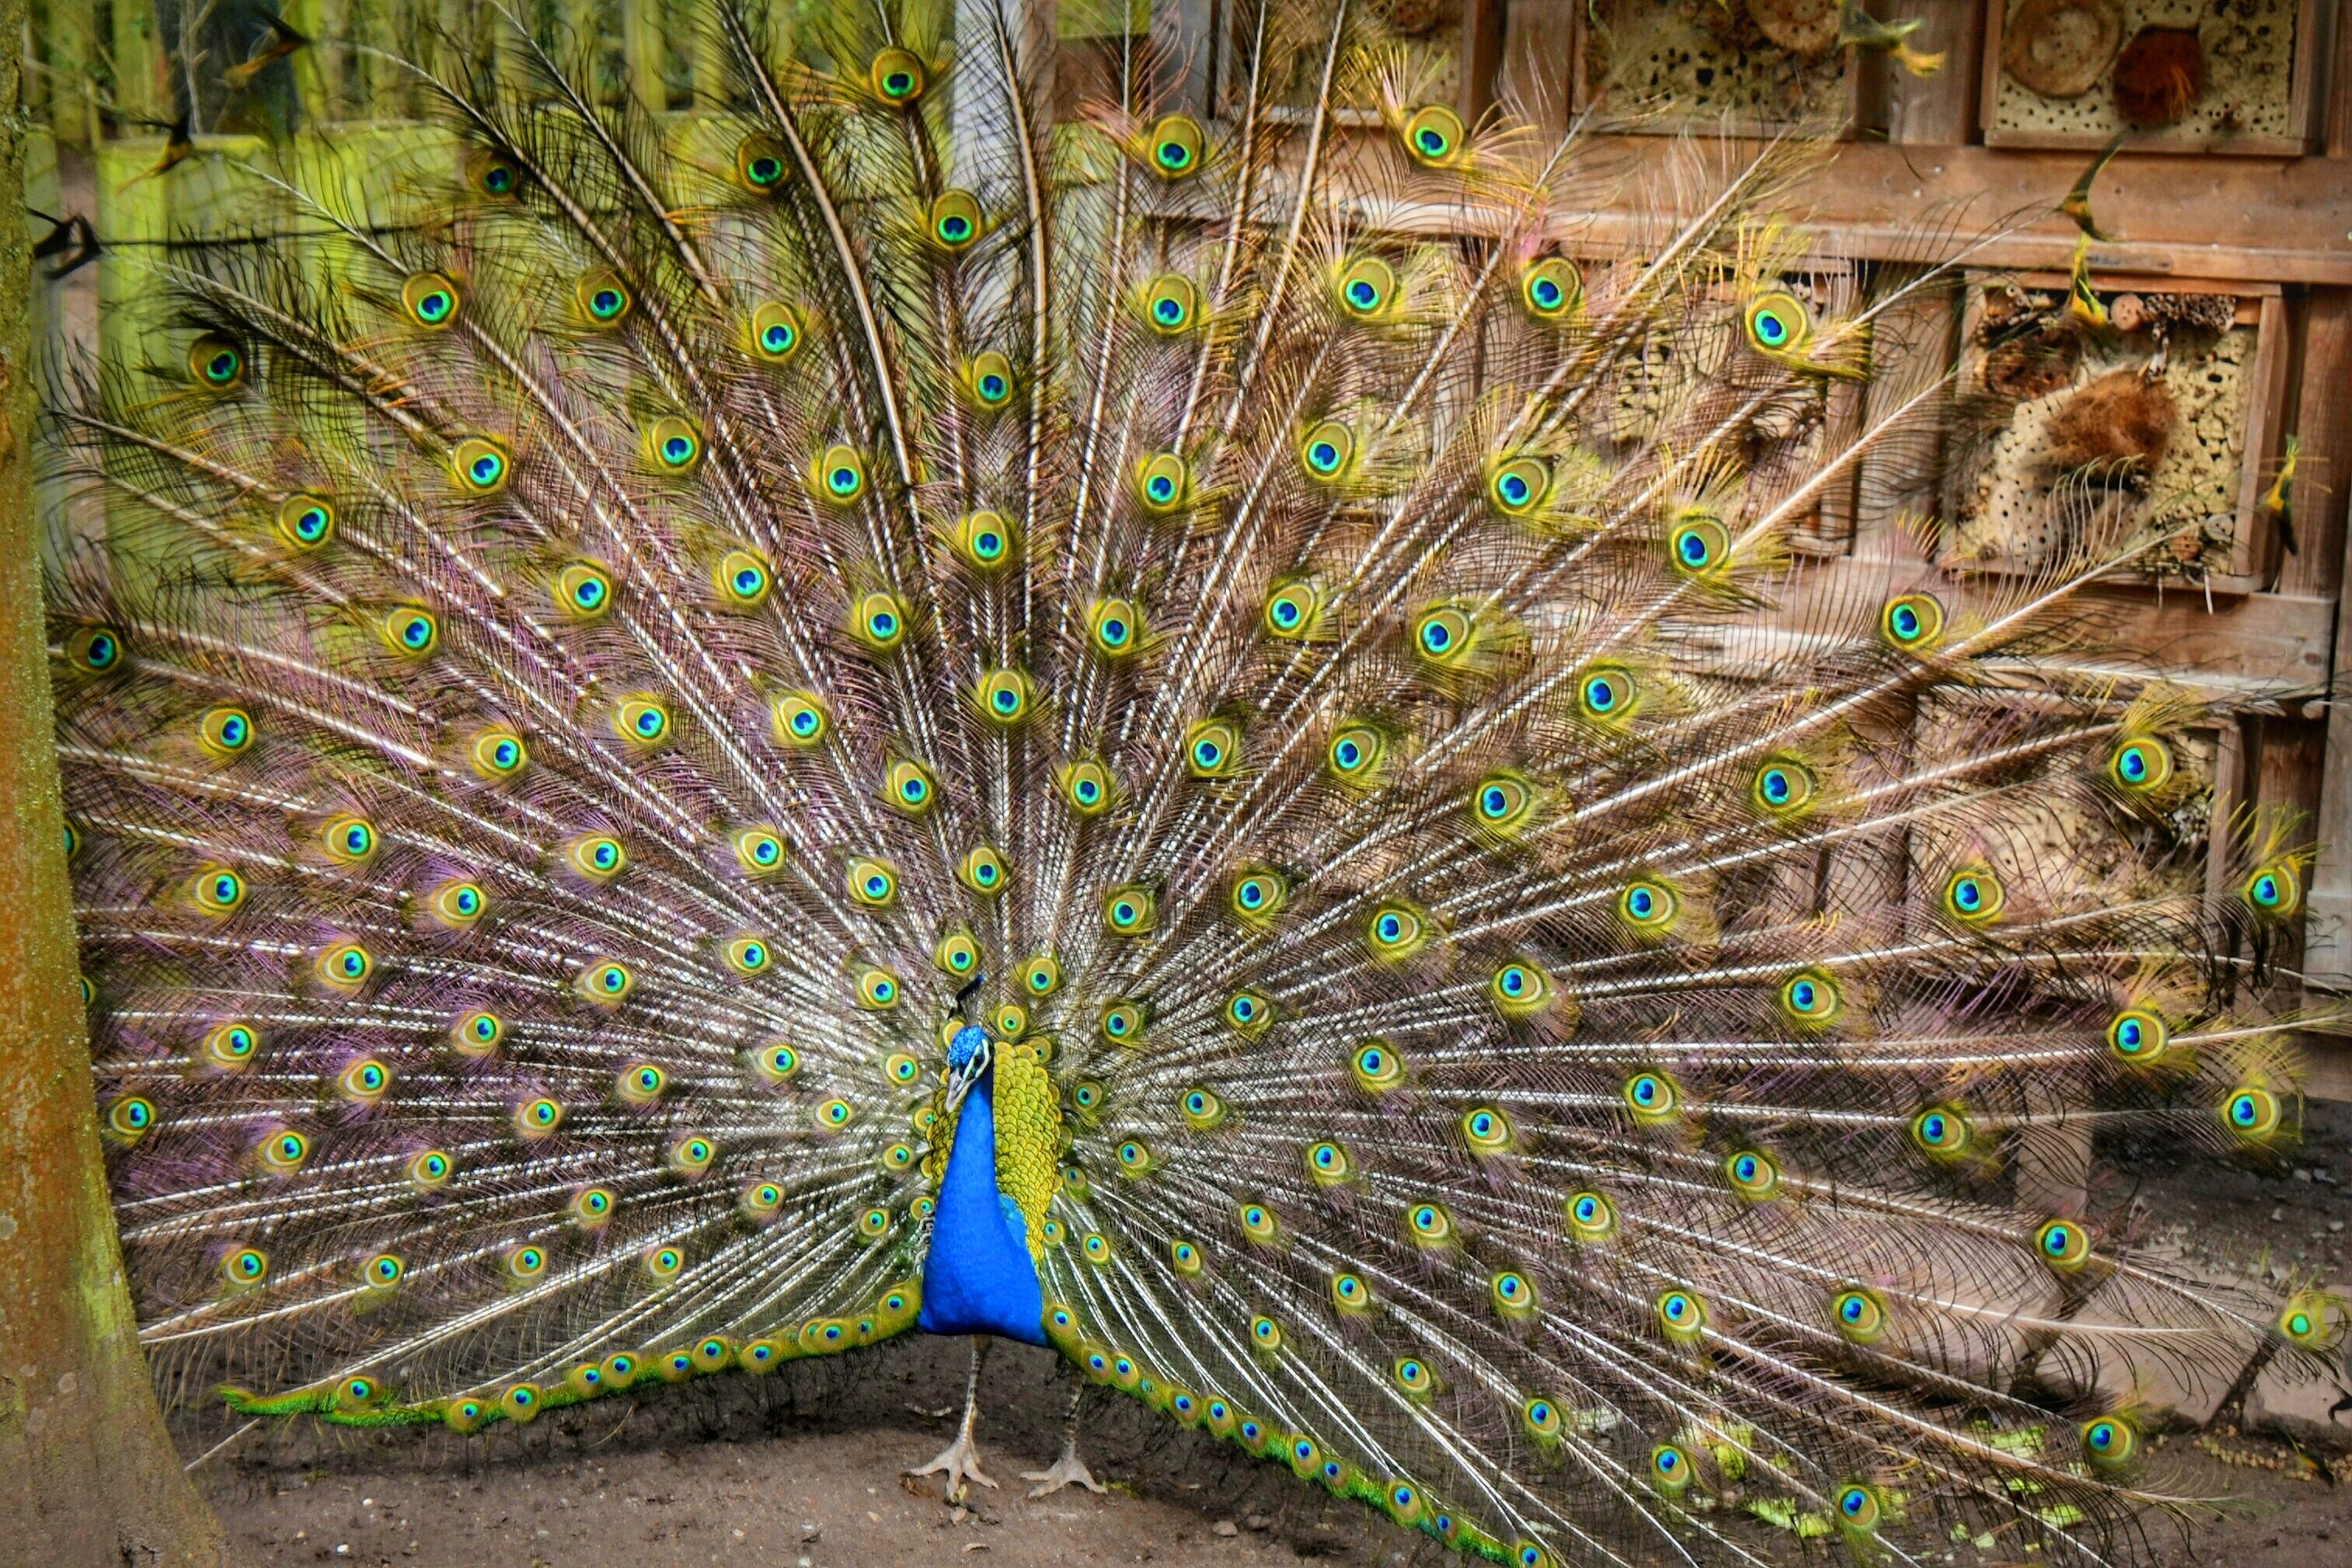
bird, animal, wildlife, zoo, fauna, peacock, germany, peafowl, hesse, darmstadt, vivarium, radschlagender peacock